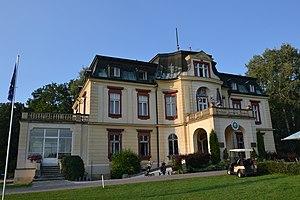
Myštěves est une commune du district de Hradec Králové, dans la région de Hradec Králové, en République tchèque. Sa population s'élevait à 176 habitants en 2017.